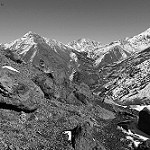
Label: B & W